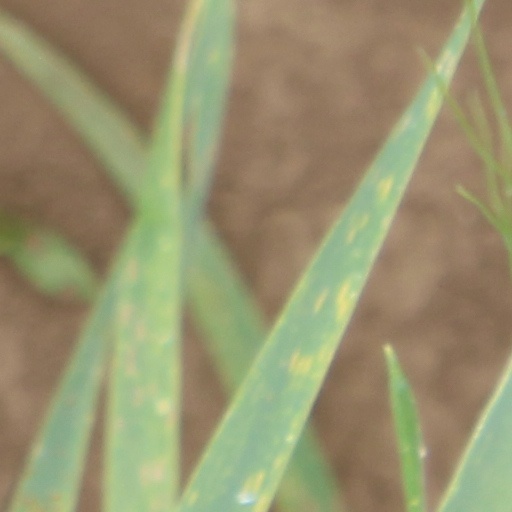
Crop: wheat